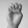
ASL letter: E